Soest, Netherlands

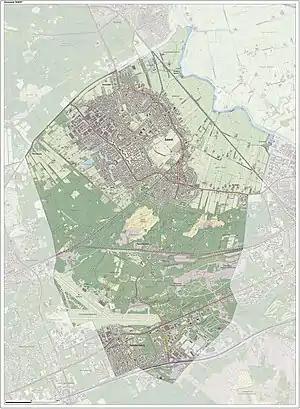
Topographic map of Soest

Agricultural activity is still visible as there is much farmland within Soest. The biggest area is in the center of the town, on a hill, and are called 'de Engh'. A small street is "het Kerkpad" (literally, the Church Path). The Soesterduinen (sand dunes), is a popular area for recreation.